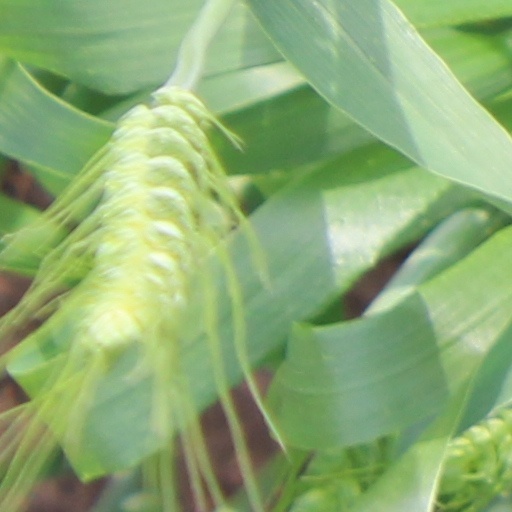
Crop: wheat